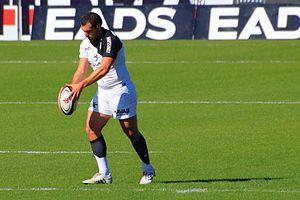
Lionel Beauxis tentant une pénalité lors de la rencontre de top 14 Stade toulousain vs Union Bordeaux Bègles du 22 octobre 2011